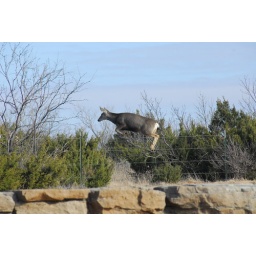
Up and Over - A white tail scales the fence inside the Palo Duro Canyon State Park near Amarillo